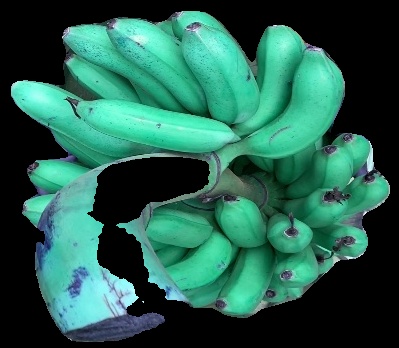
Variety: rasbale
Grade: grade1